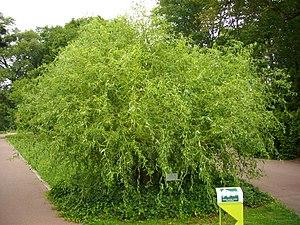
Parc floral de la Source, Orléans (Loiret, France)